Nenapirali

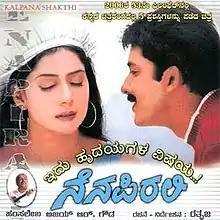
Film poster

Nenapirali is a 2005 Indian Kannada language film directed by Ratnaja. It stars Prem Kumar, Vidhya Venkatesh and Varsha Kamesh. The supporting cast features Naveen Krishna, Ananth Nag, Jai Jagadish, Vijayalakshmi Singh and Vinaya Prasad.